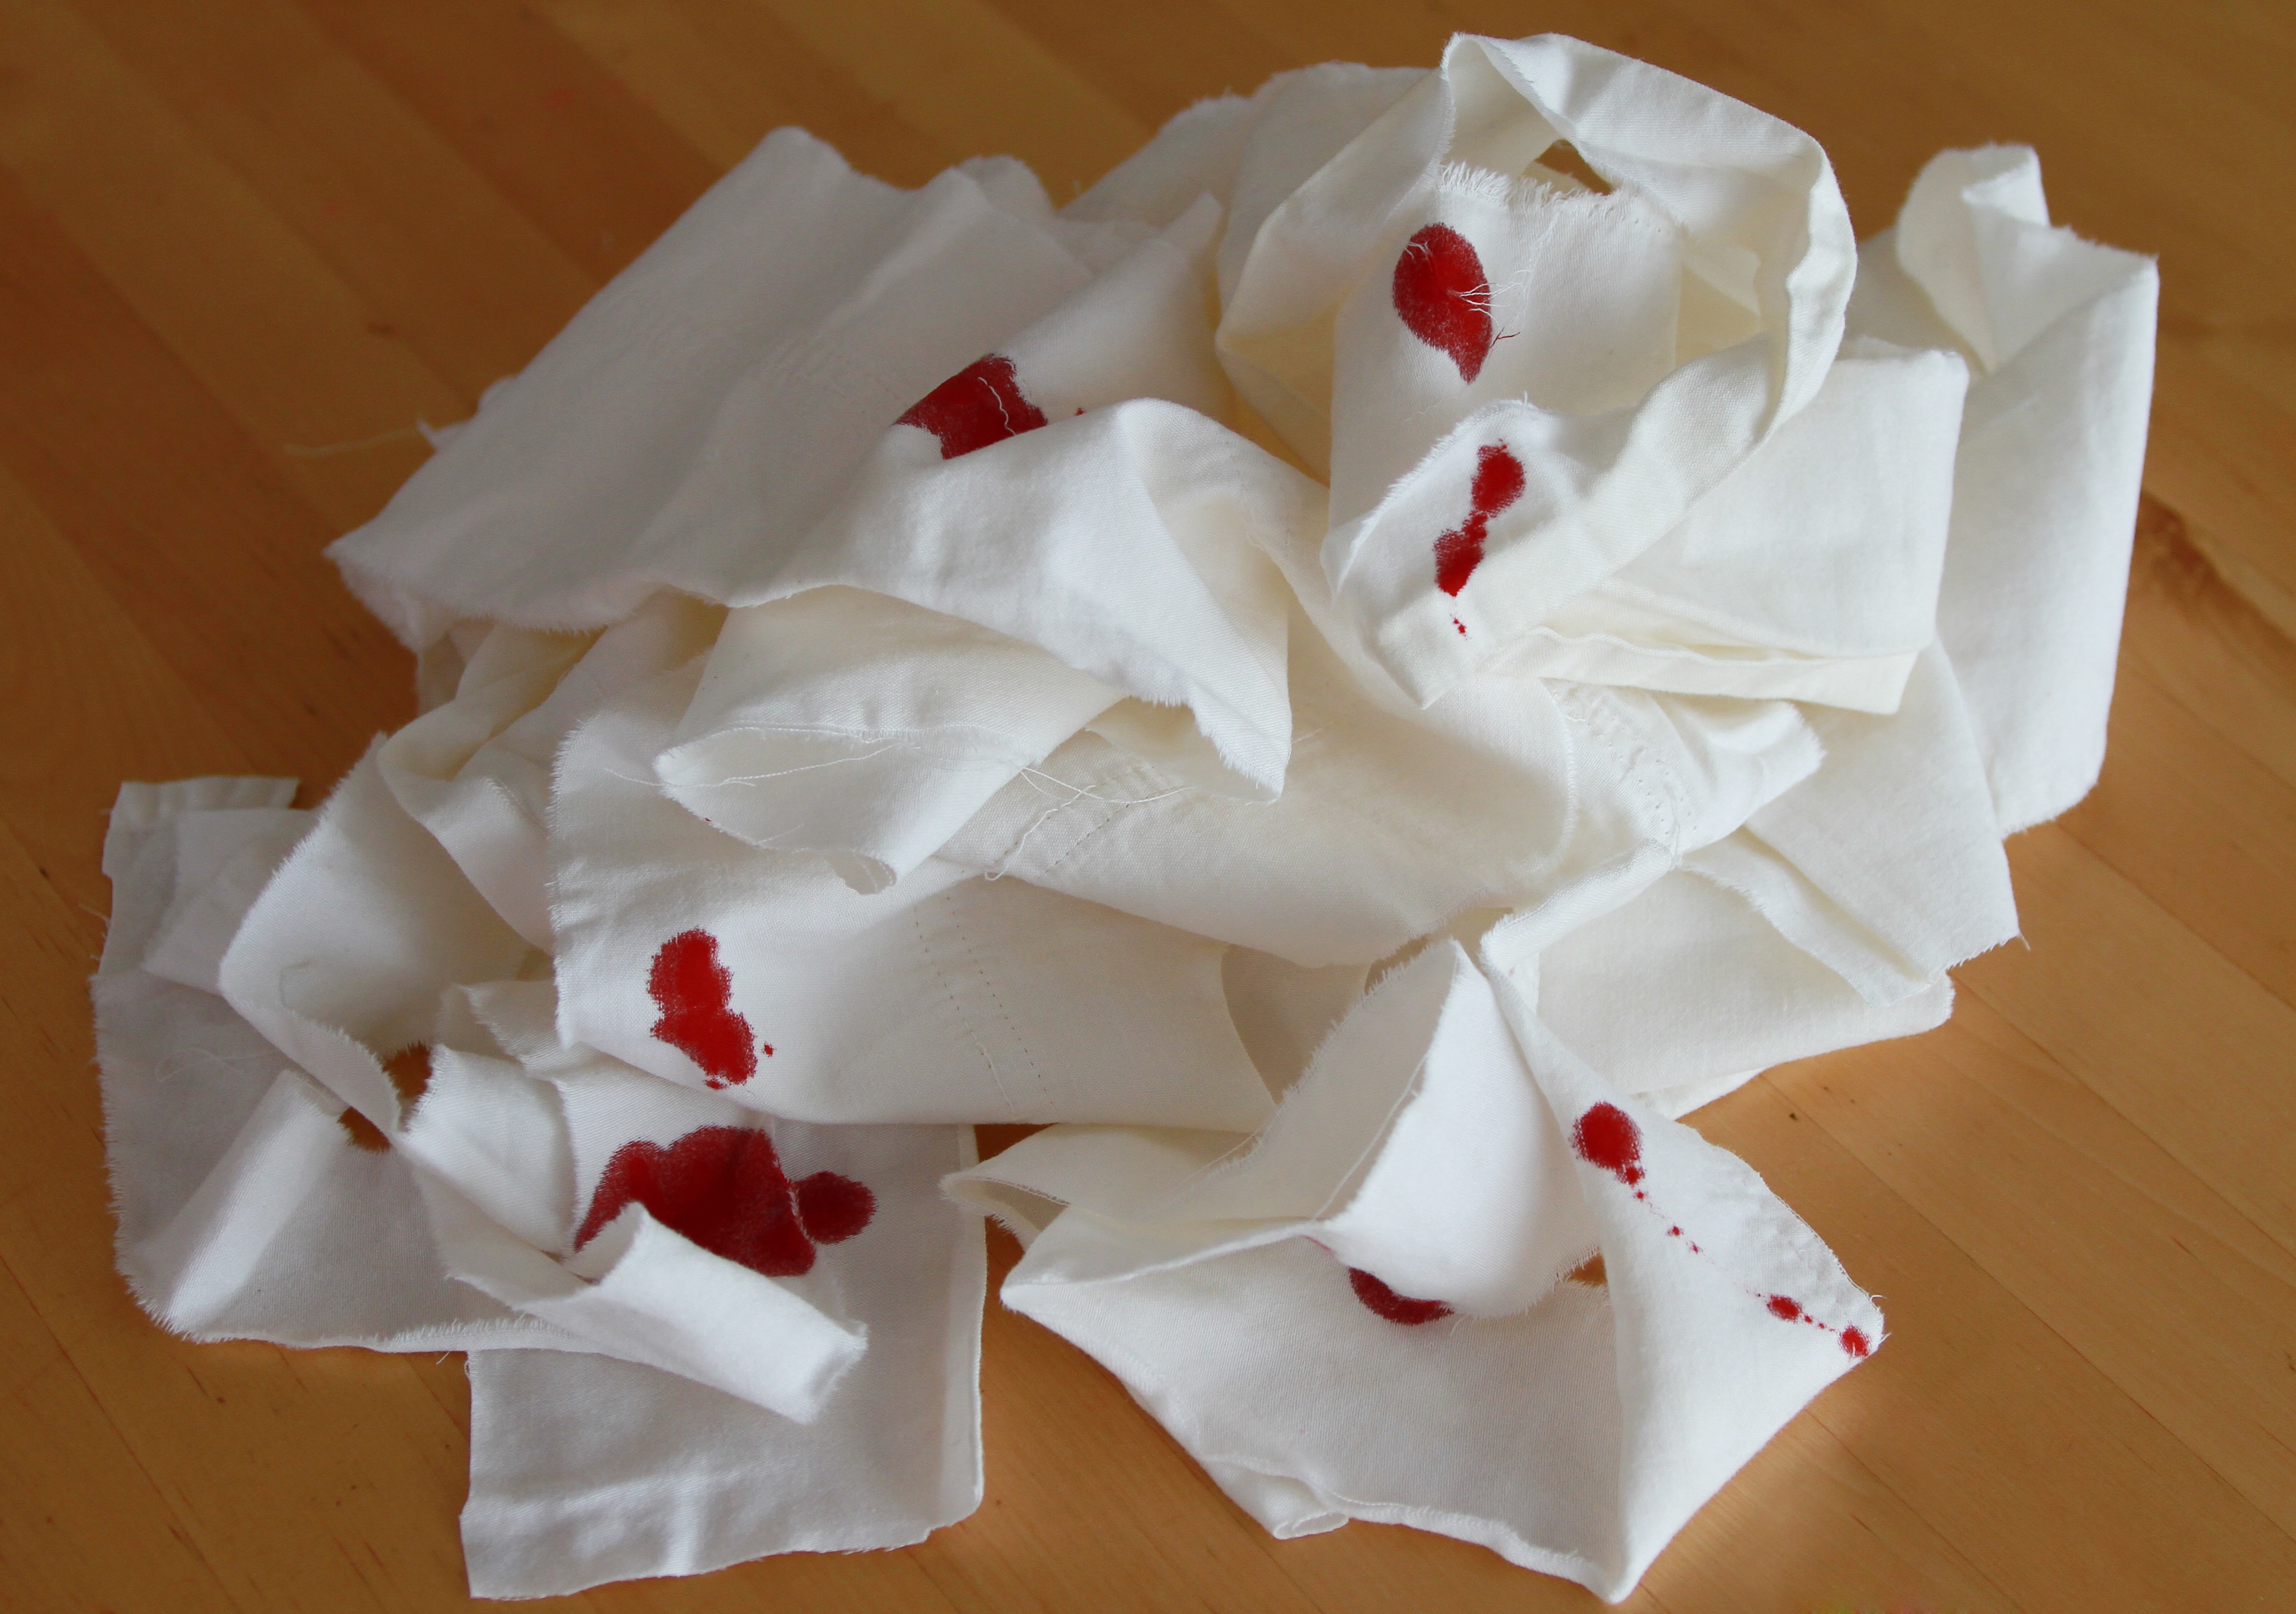
plant, white, flower, petal, care, clothing, pink, cloth, paper, material, textile, art, blood, icing, accident, cotton, strips, wrap, injury, medical, treatment, wound, first aid, flower bouquet, aid, bandage, gauze, origami paper, historical medicine, cloth strips